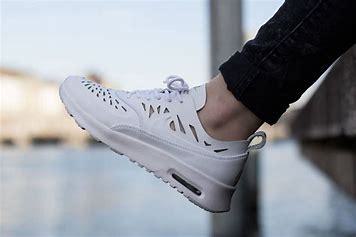
Brand: Nike
Model: Air Max Thea